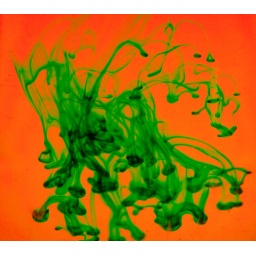
More snow on it's way...felt like I needed some color!This is blue food coloring in water with orange back-lighting